Jānis Andersons

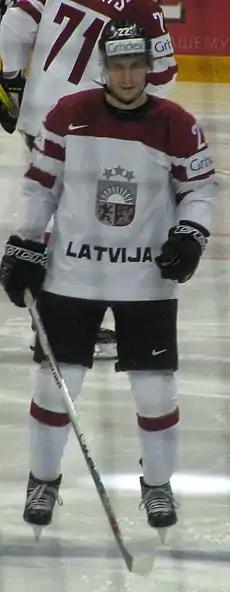
Jānis Andersons

Jānis Andersons (born October 7, 1986) is a Latvian ice hockey defenceman, currently playing for Indian Žiar nad Hronom of the Slovak Hockey League.